Antonio Irineo Villarreal

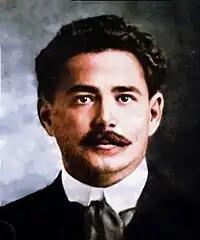
Antonio Villarreal

Antonio Irineo Villarreal González (16 July 1877 in Lampazos, Mexico – 16 December 1944 in Mexico City) was a Mexican politician and soldier.